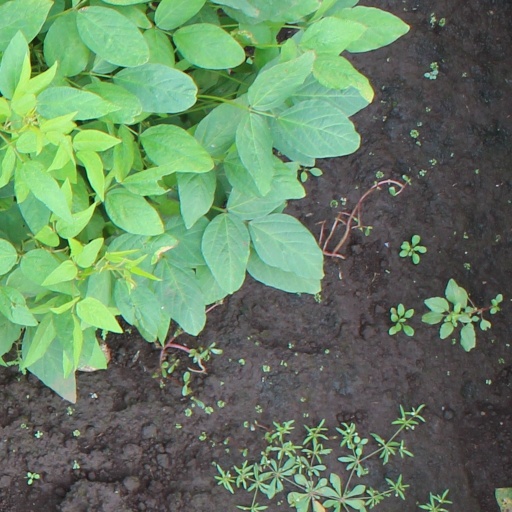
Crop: soybean